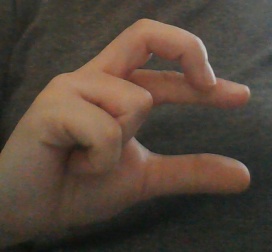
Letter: thal